José Luis Picardo

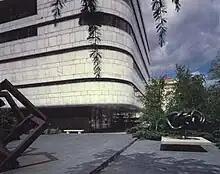
A corner of the sculpture garden at the headquarters of the Fundación Juan March

Among other buildings Picardo reported on were three for which he executed preliminary designs and drawings and which later became Paradores, though he was not involved in their completion. They were, in 1963, the old palace at Olite in Navarra, in March 1969 the Castillo de la Zuda at Tortosa in the Province of Tarragona in Cataluña and in 1970 the castle at Cardona in the Province of Barcelona in Cataluña.